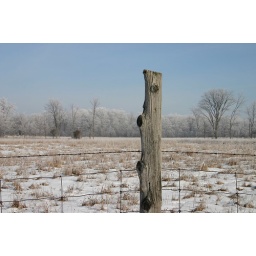
A weathered fence post with frost covered trees in the background